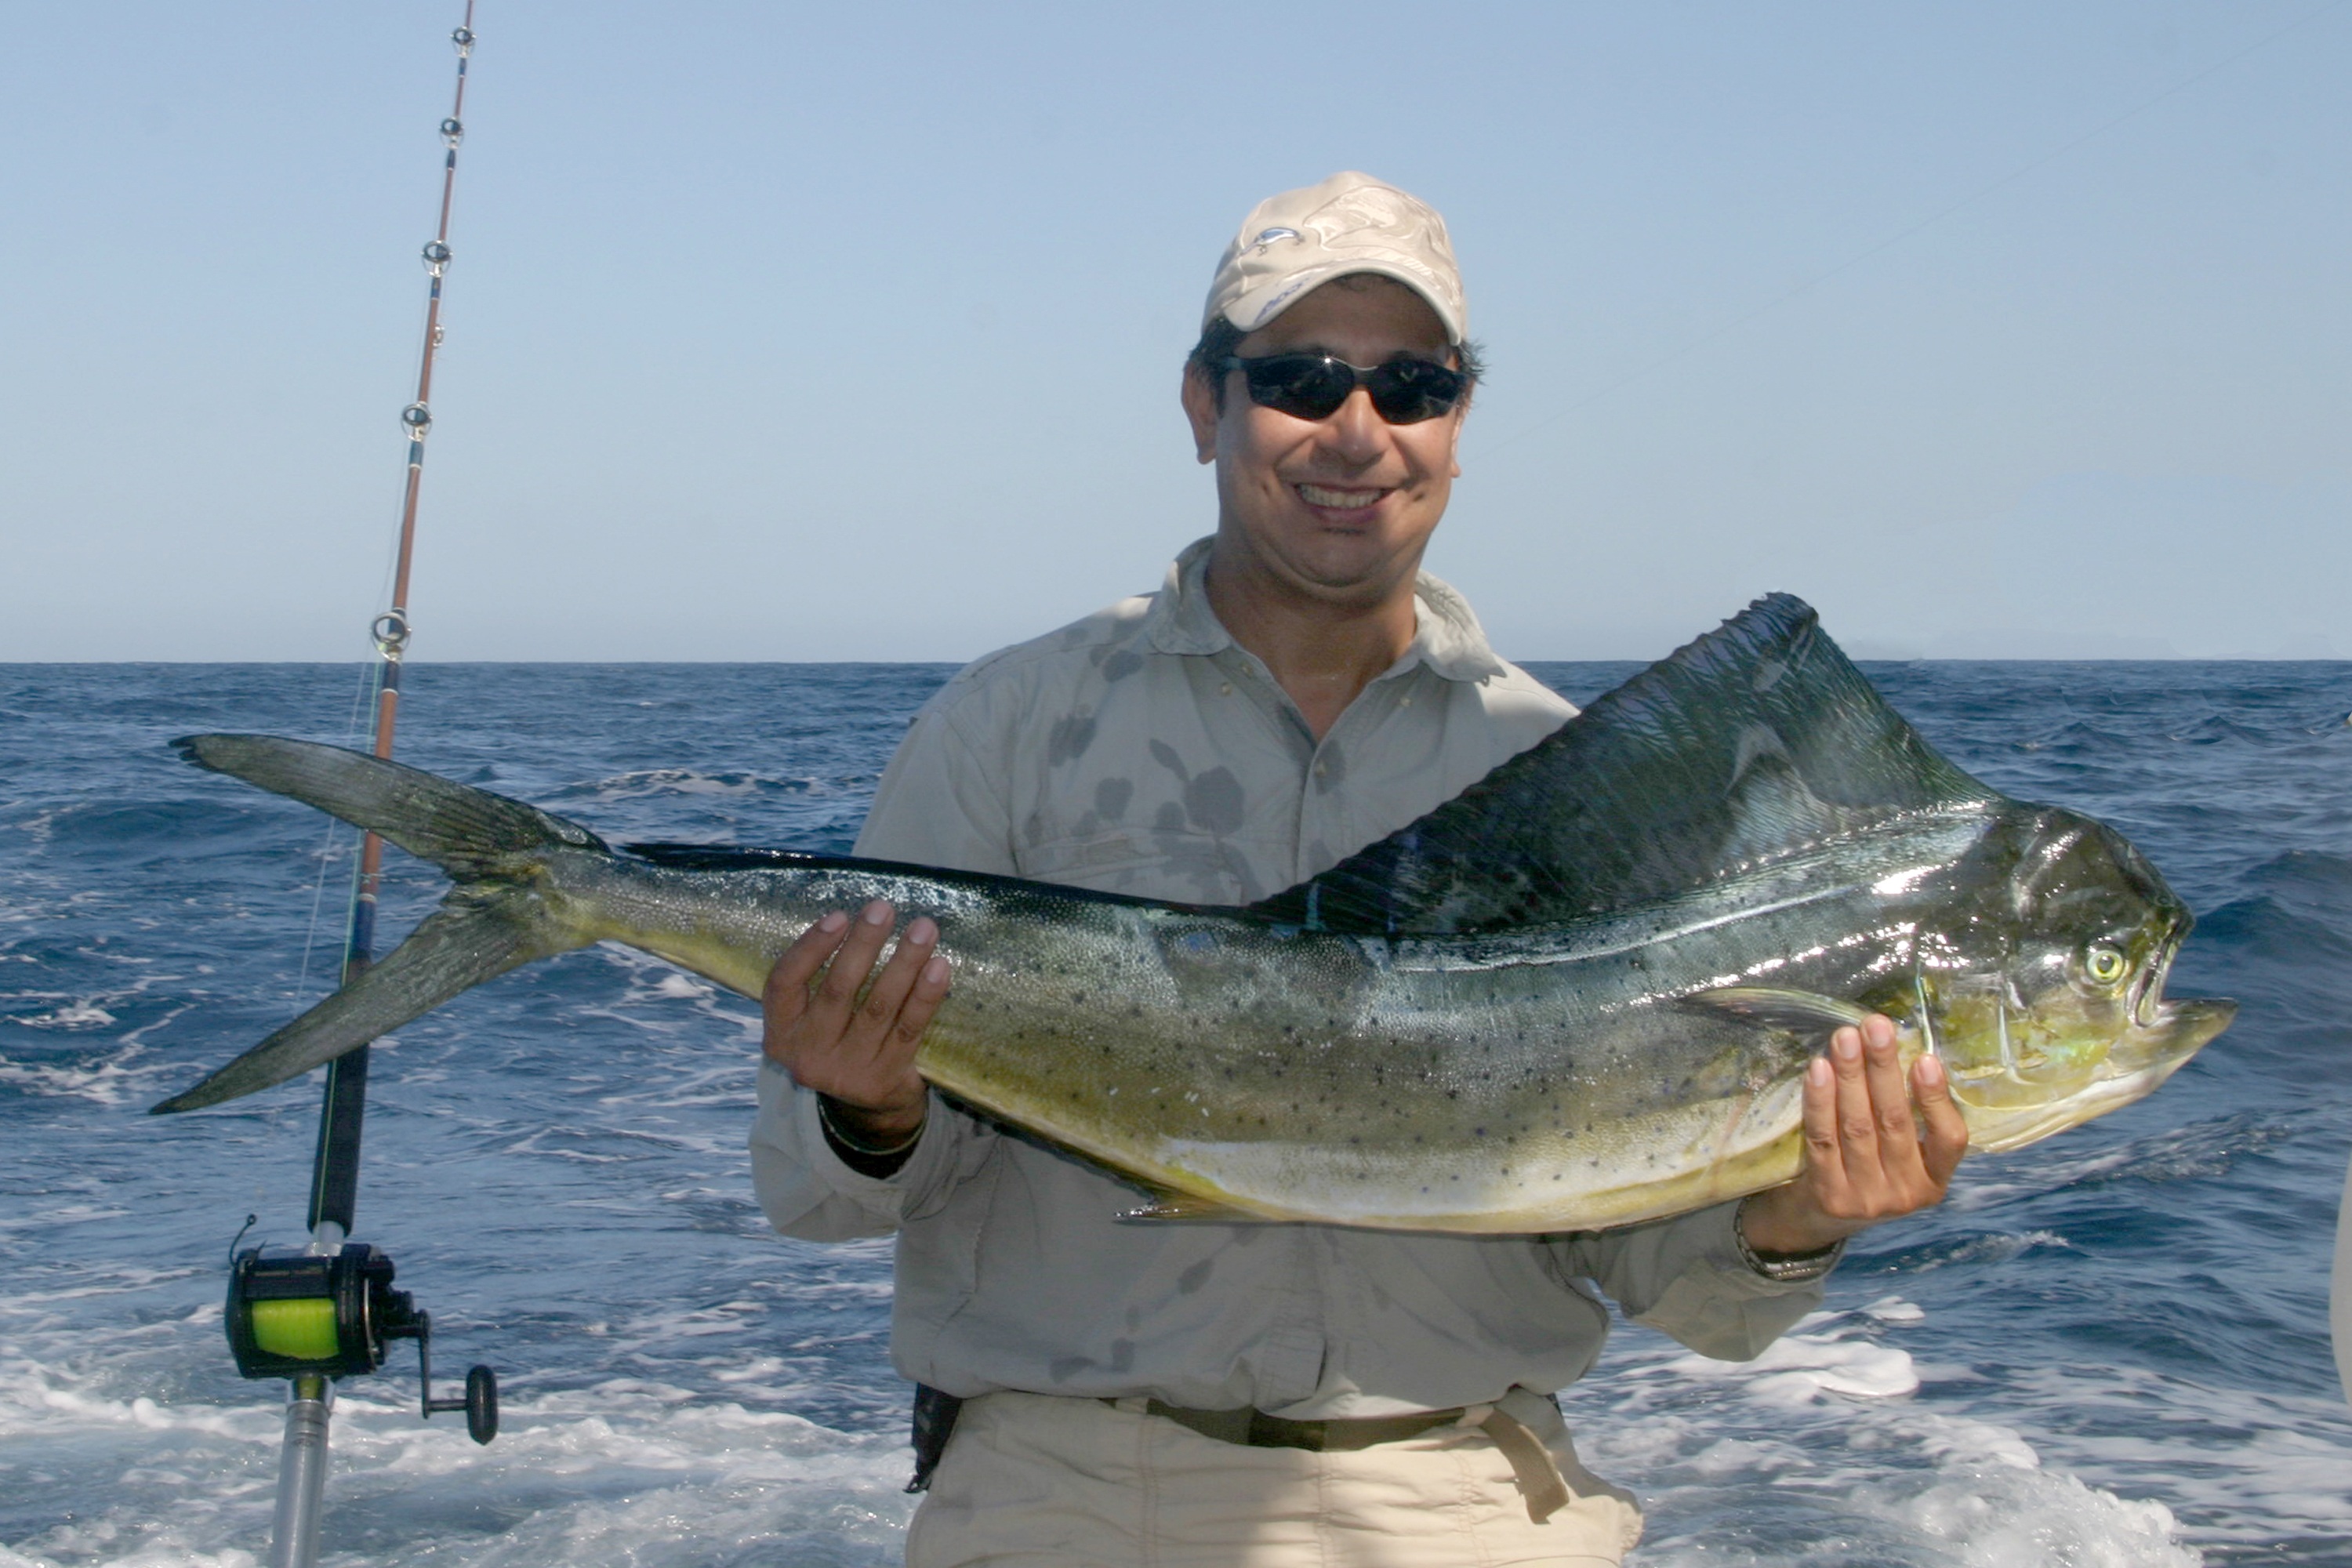
recreation, fishing, fisherman, fish, bass, gold, cod, northern pike, outdoor recreation, recreational fishing, big game fishing, jigging, the cxabos